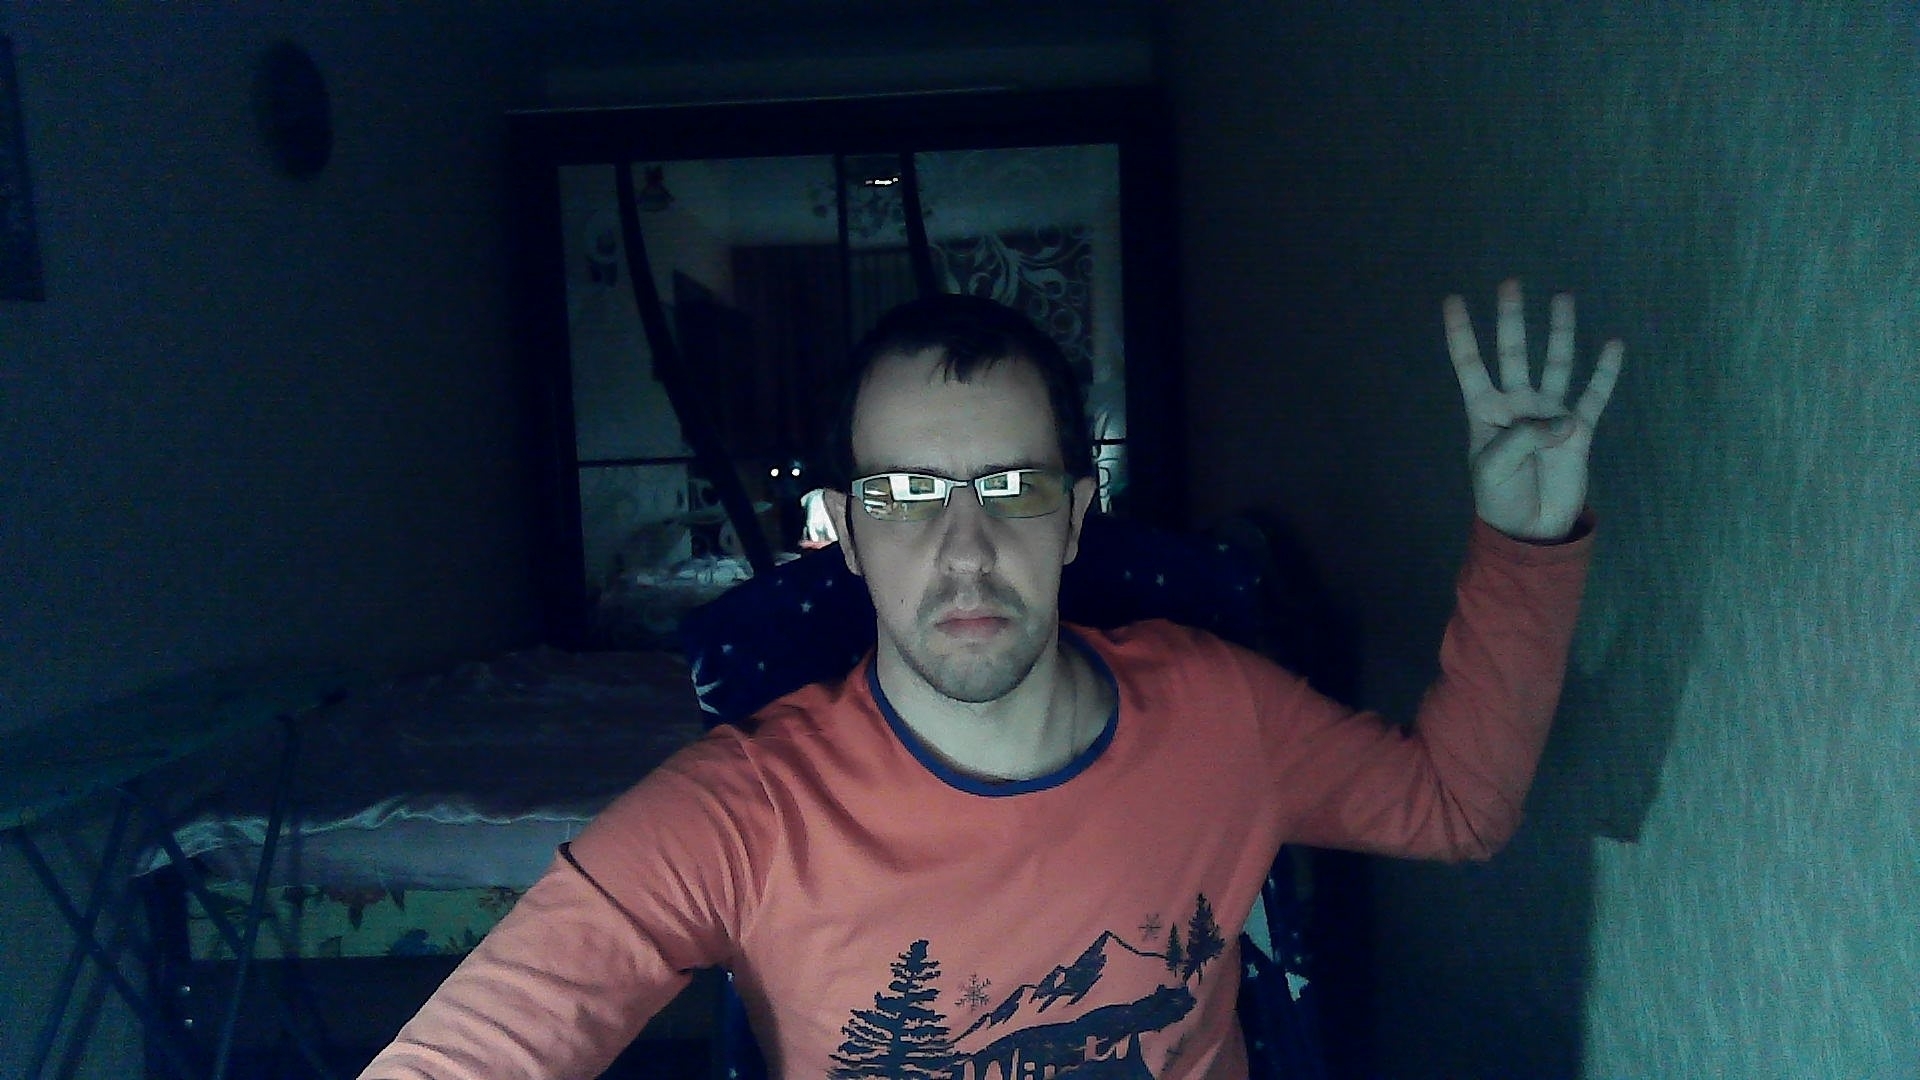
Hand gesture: four